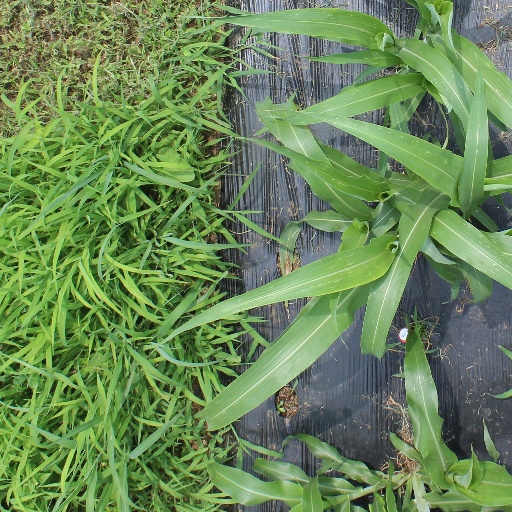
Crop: sorghum